Question: Please indicate a possible affordance area of the sit_on_bench that can be used for sitting
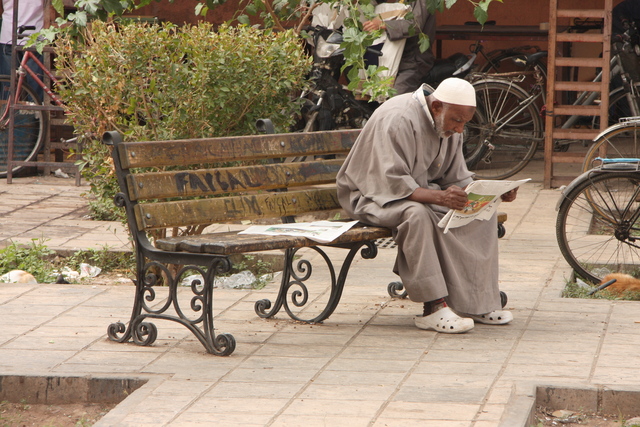
Answer: [152.538, 200.543, 505.191, 255.033]